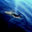
Label: whale